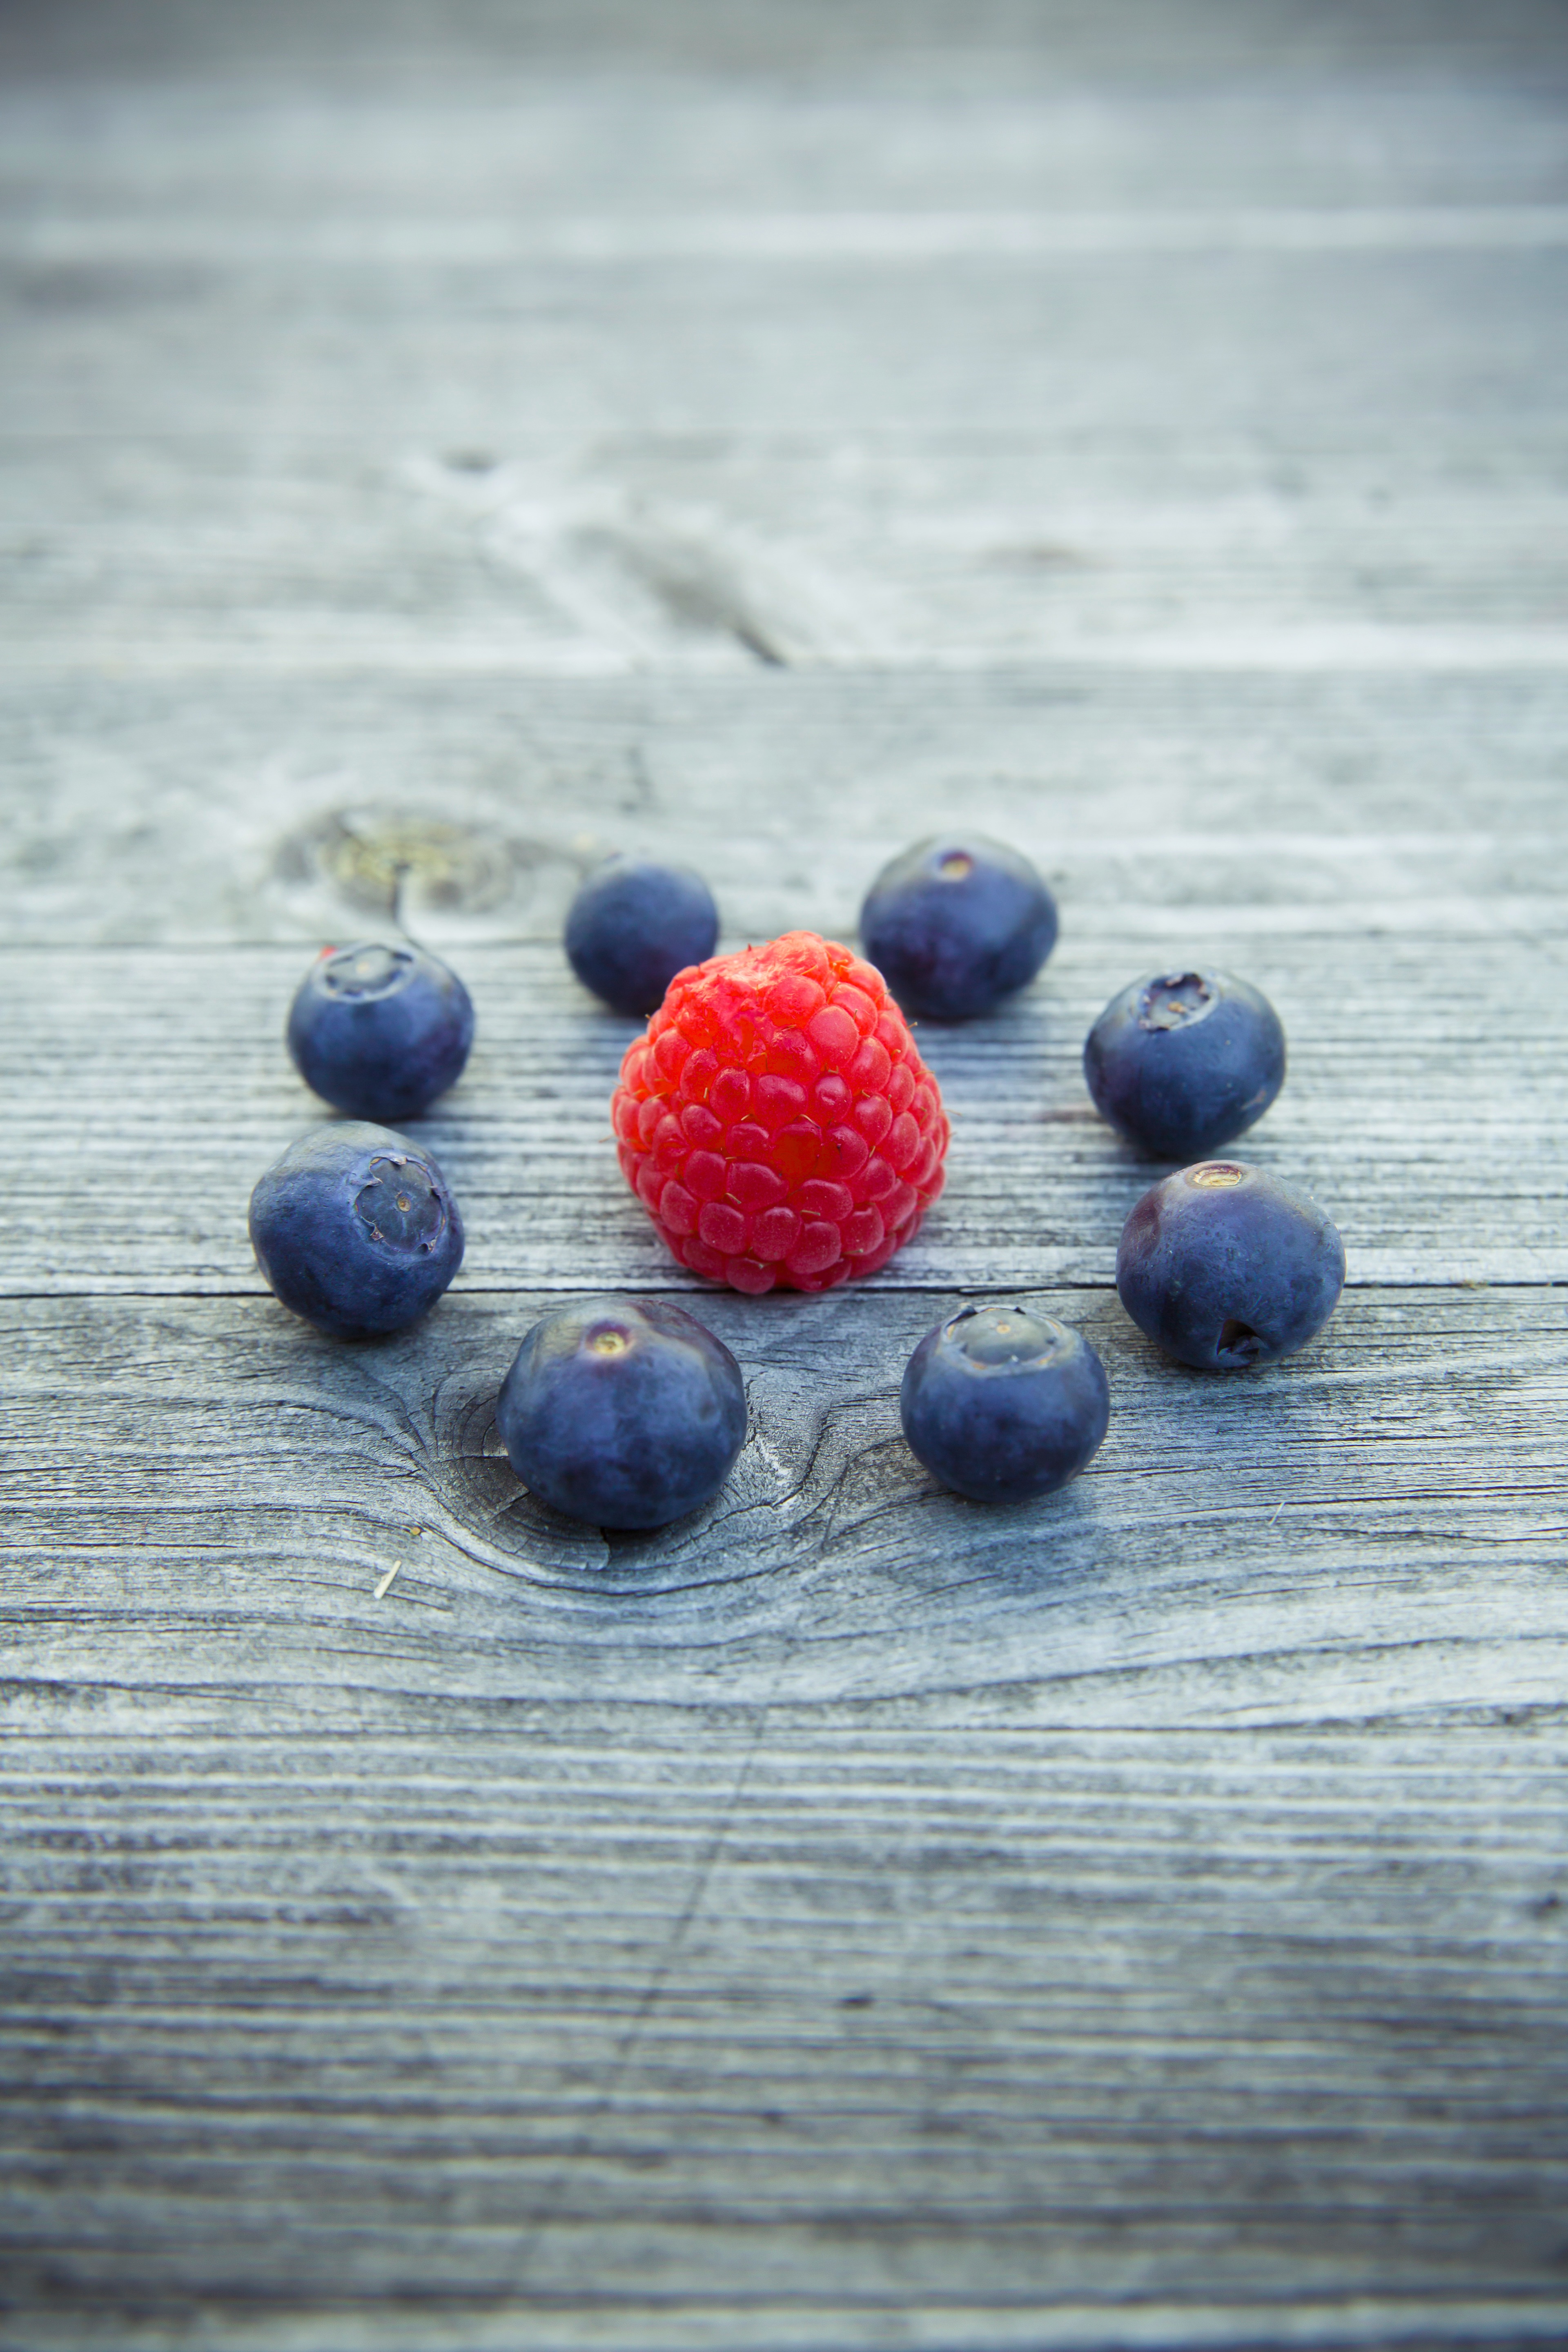
plant, fruit, berry, flower, food, produce, blueberry, blue, close up, macro photography